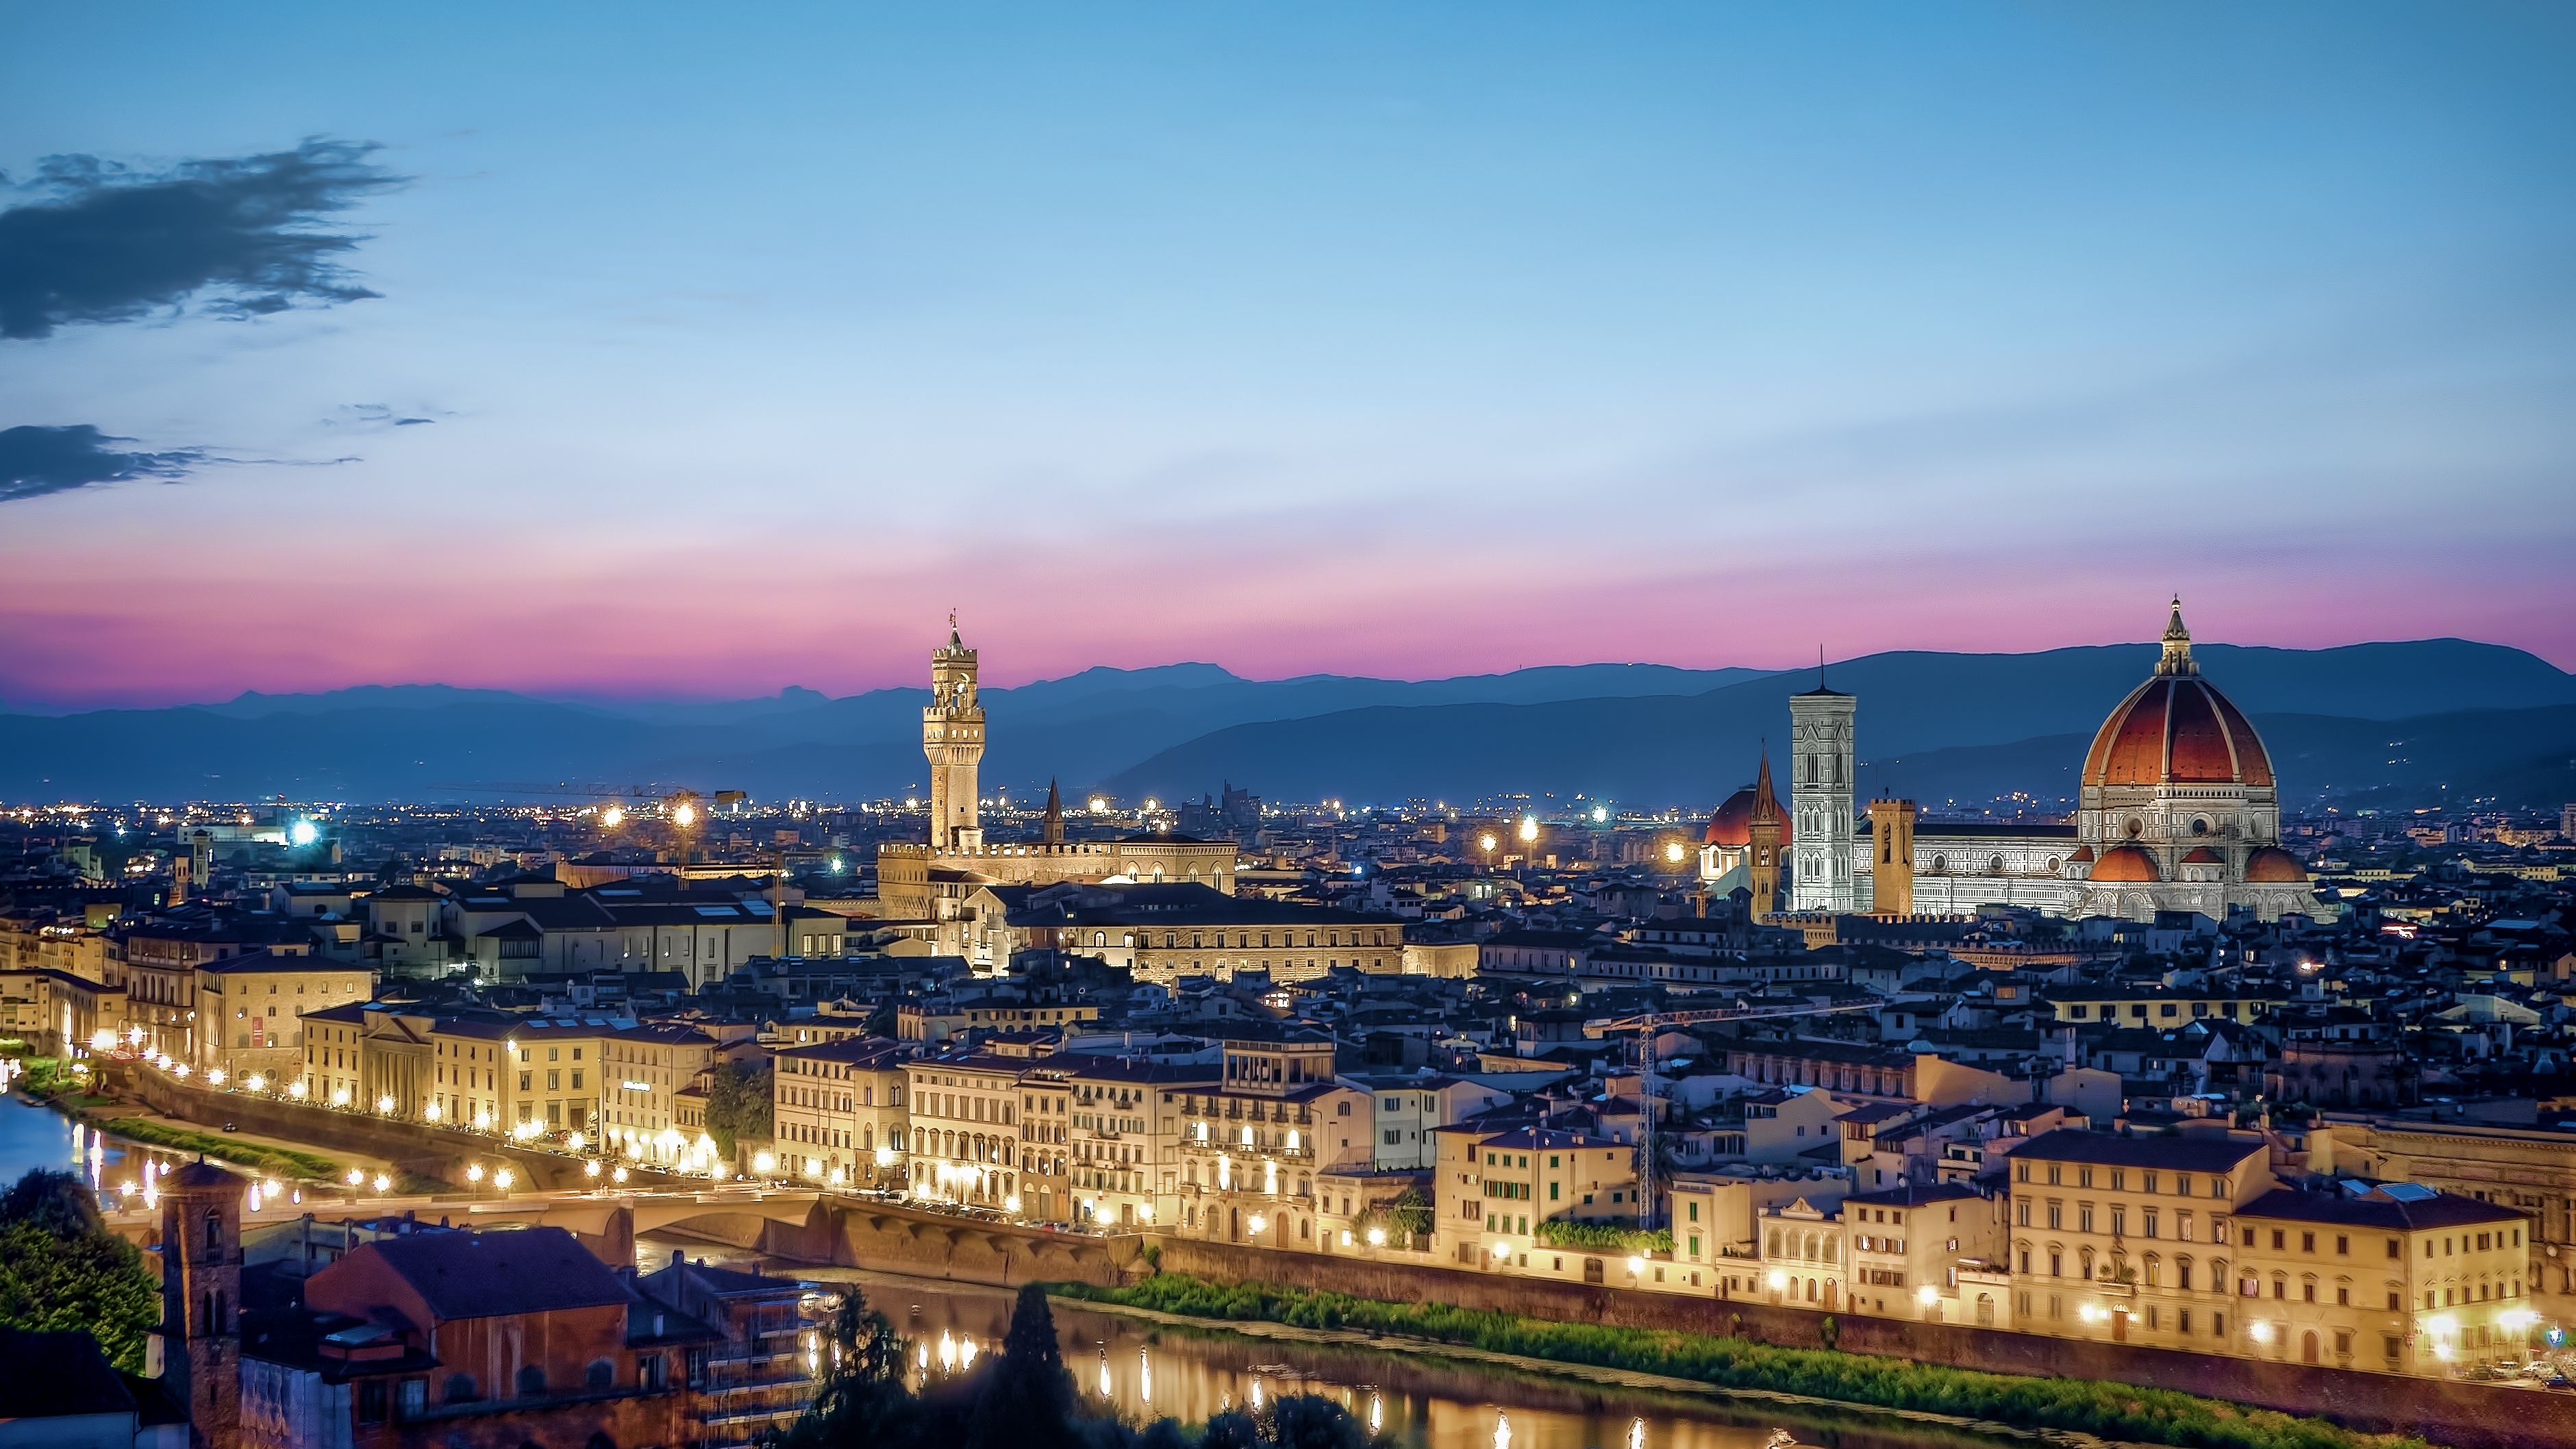
horizon, architecture, sky, sunset, skyline, night, photography, morning, town, building, dawn, city, skyscraper, cityscape, panorama, downtown, travel, dusk, europe, evening, reflection, tower, landmark, italy, tuscany, blue, cathedral, tourism, european, famous, dome, florence, duomo, italian, firenze, toscana, urban area, human settlement